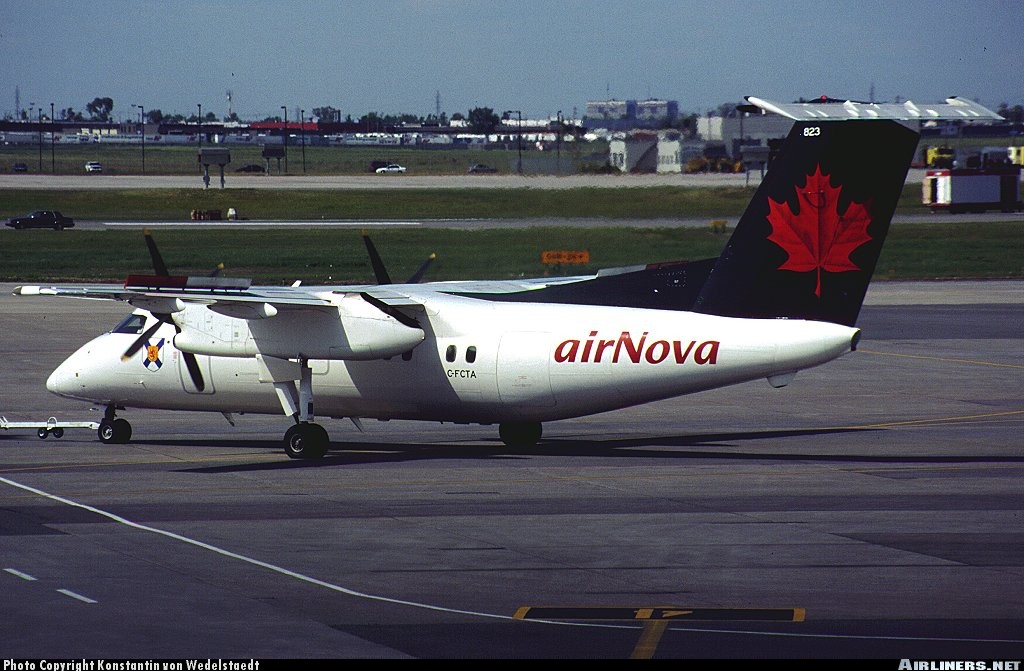
Vehicle type: Planes